U.S. Route 101

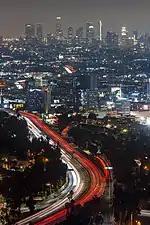
Aerial photograph of a freeway at night with car traffic turned into light trails with a long exposure; the skyline of Downtown Los Angeles is seen in the background.

US 101 travels on several major freeways in the Greater Los Angeles area, including some of the most congested roads in the United States. Its southern terminus is in Boyle Heights at the East Los Angeles Interchange, one of the busiest freeway junctions in the United States, where US 101 meets I-5, I-10, and SR 60. The highway travels north on a section of the Santa Ana Freeway and turns west to cross the Los Angeles River after merging with the San Bernardino Freeway. The Santa Ana Freeway continues across Downtown Los Angeles and passes Union Station, a major transit hub, and government buildings before it reaches a junction with SR 110. Beyond Downtown Los Angeles, US 101 uses the Hollywood Freeway as it travels northwest through the eponymous neighborhood towards Cahuenga Pass, where it crosses the Hollywood Hills and passes Universal Studios Hollywood. The highway leaves the Hollywood Freeway to turn west onto the Ventura Freeway, which travels along the southern edge of the suburban San Fernando Valley and intersects I-405. US 101 continues into Ventura County, where it joins SR 1 and serves communities in the Conejo Valley and Oxnard Plain.